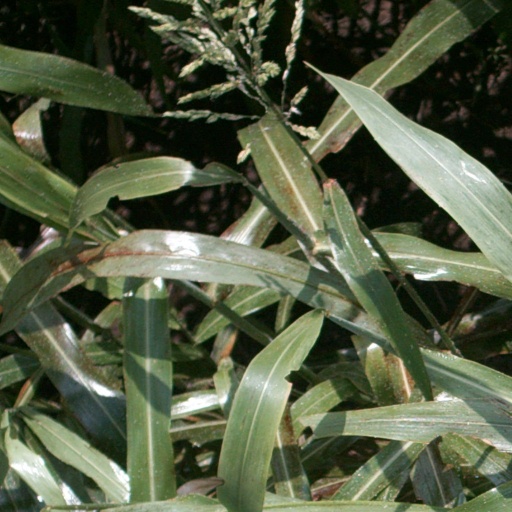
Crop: sorghum